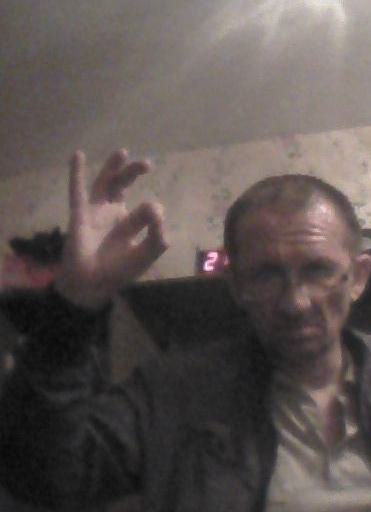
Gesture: ok